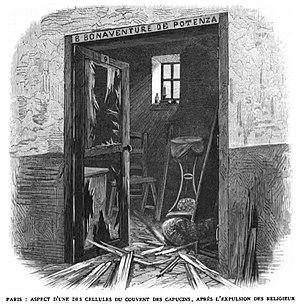
Expulsion des Capucins de Paris
L'expulsion des congrégations de 1880 est un événement politique qui se déroule en France, durant la Troisième République, et qui consiste en la dispersion des congrégations religieuses masculines non autorisées. Ces expulsions font suite à la signature, le 29 mars 1880, de deux décrets par le gouvernement de Charles de Freycinet, et plus précisément par Charles Lepère, ministre de l'Intérieur, et Jules Cazot, ministre de la Justice. Le premier prévoit la suppression de la Compagnie de Jésus sur le territoire français, et le second met en demeure les autres congrégations non autorisées de demander une autorisation légale sous peine de subir le même sort que les Jésuites.